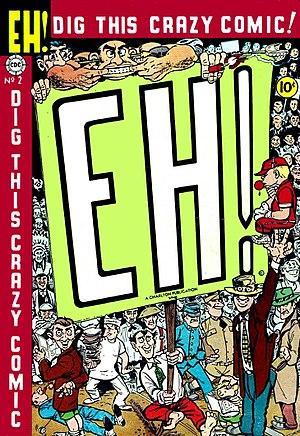
Mad est un magazine satirique américain créé par l'éditeur William Gaines et le rédacteur et auteur Harvey Kurtzman en 1952. Ouvertement destiné aux jeunes lecteurs, le magazine caricature la culture pop américaine et se moque aussi bien des travers politiques modernes que ceux sociaux.